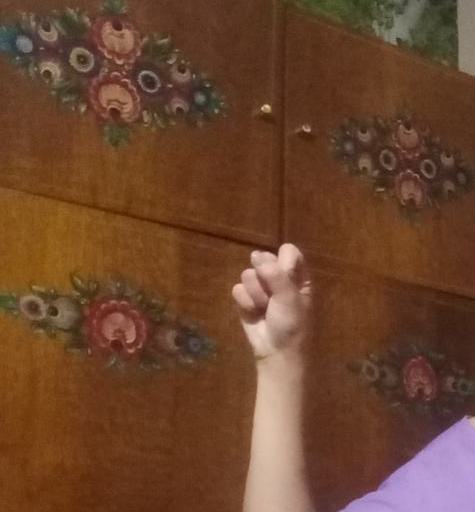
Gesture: fist